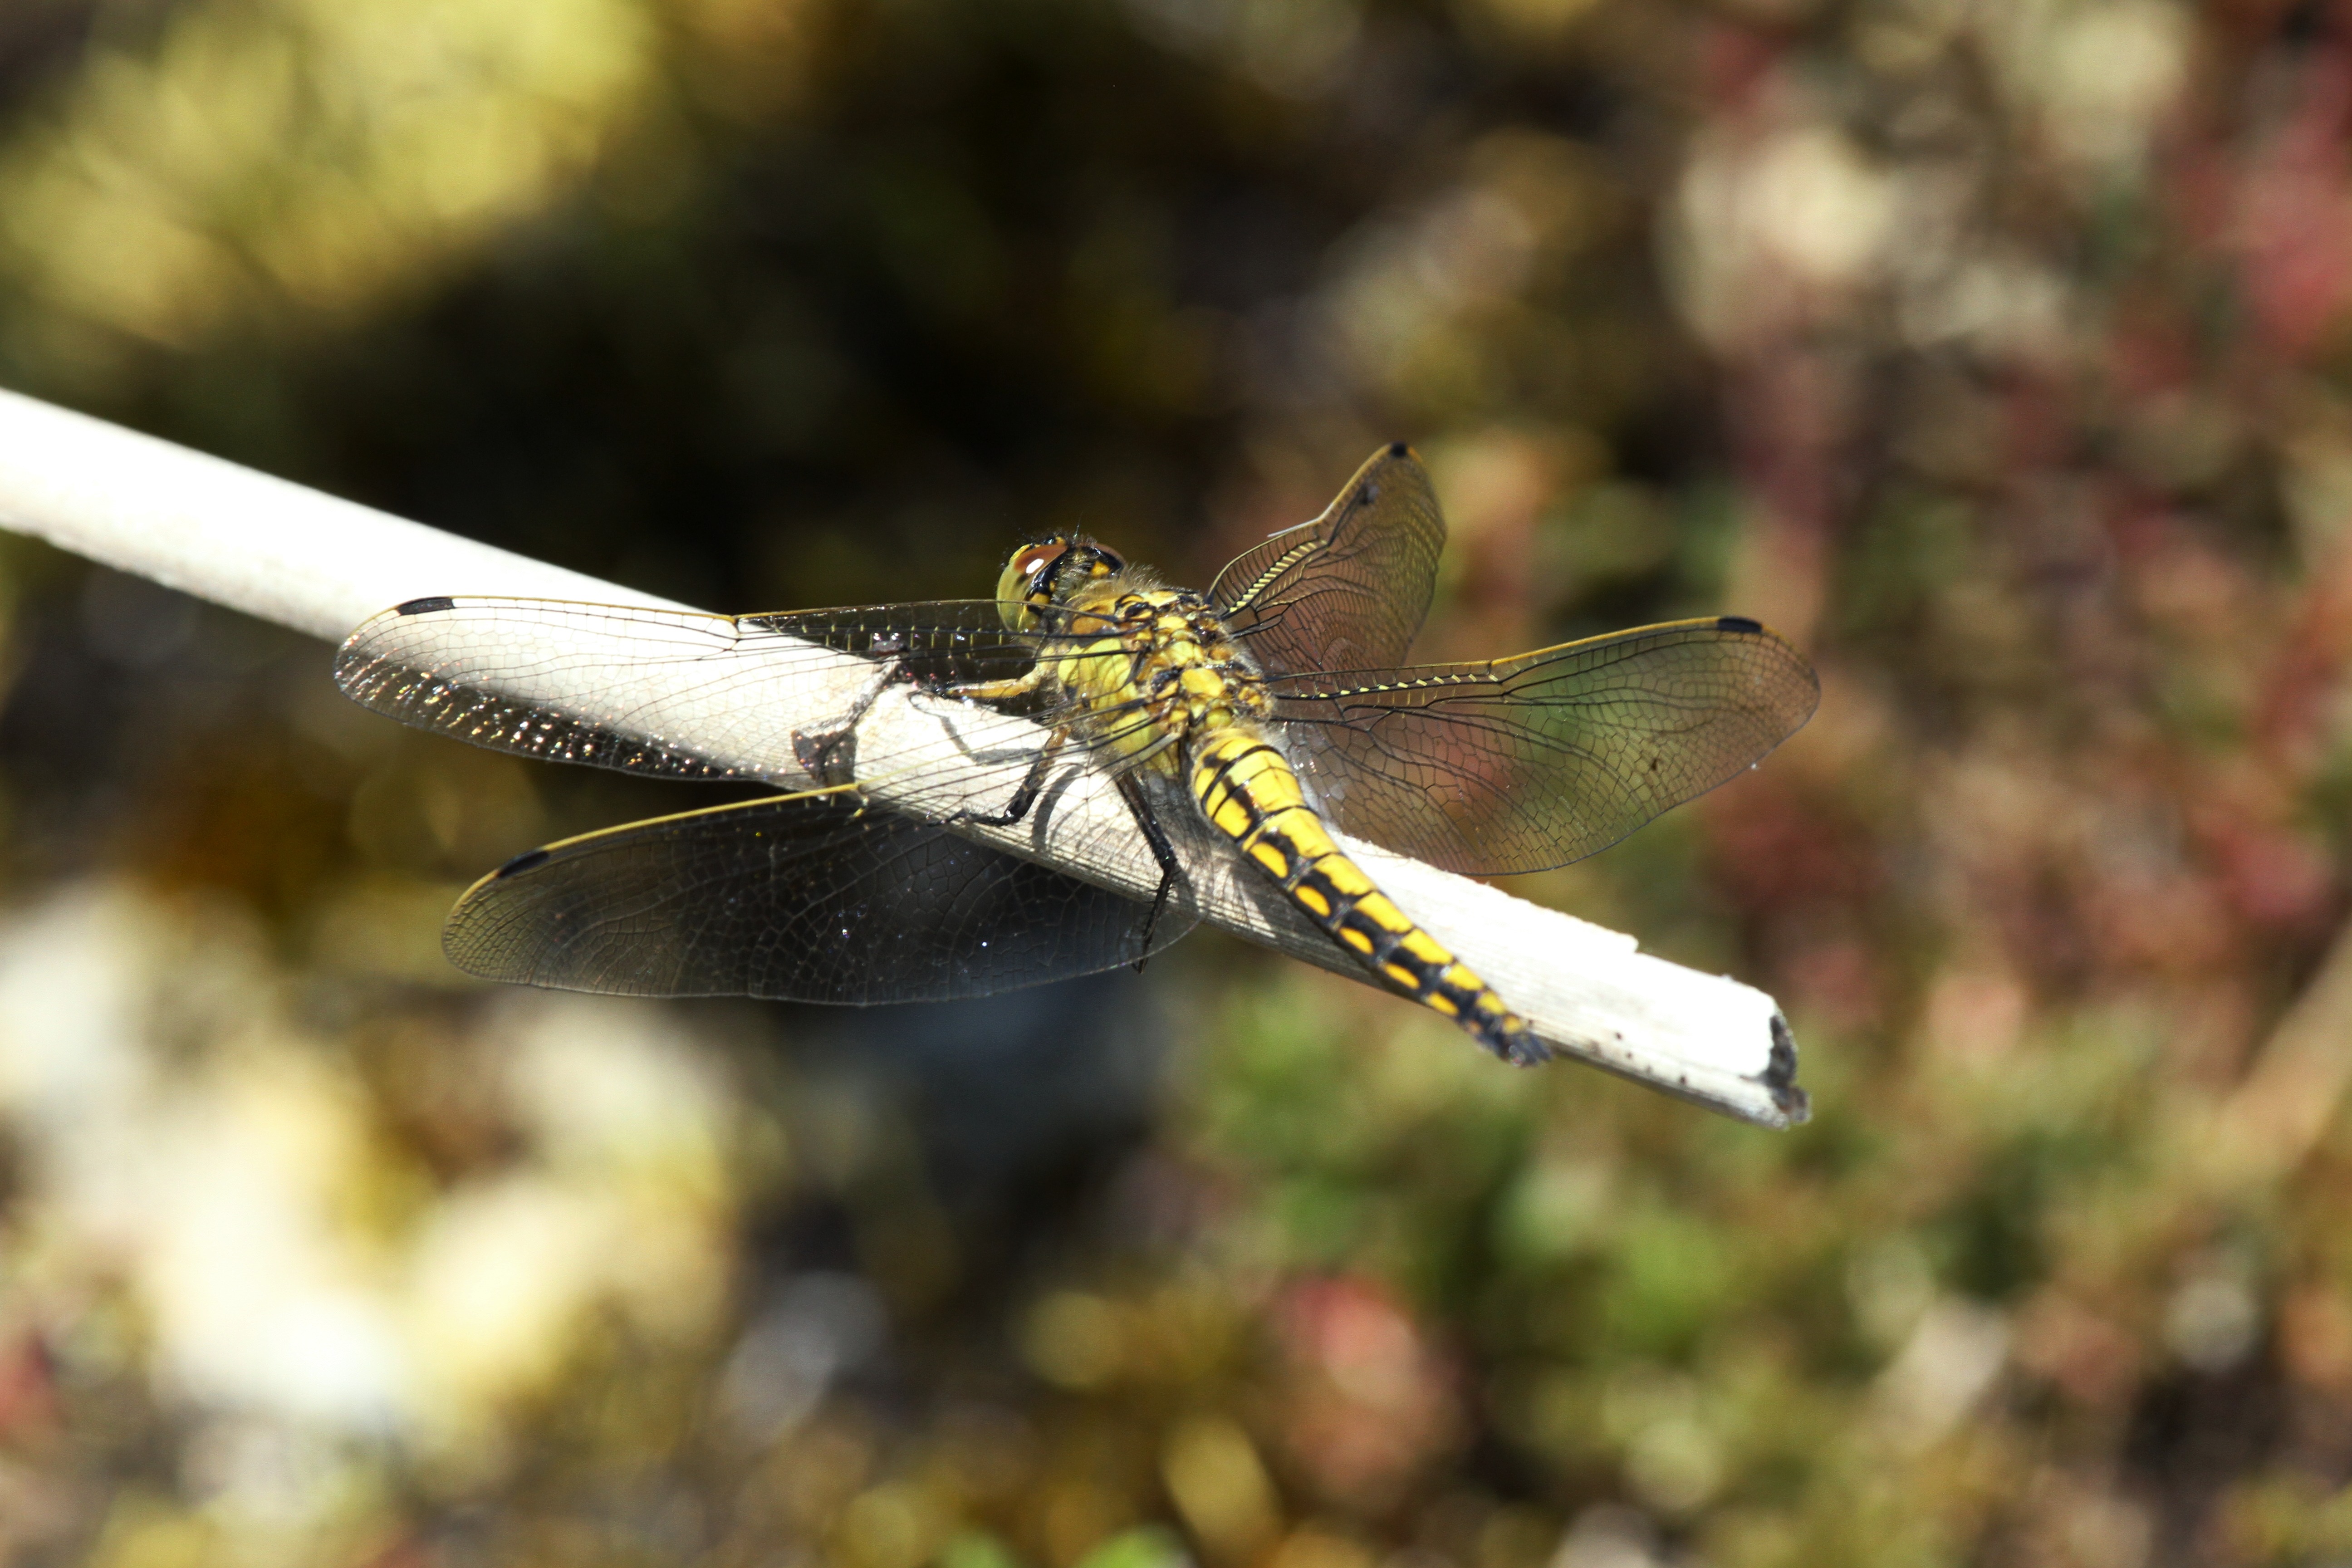
water, nature, wing, air, lake, fly, pond, green, insect, predator, yellow, speed, fauna, invertebrate, close up, bank, dragonfly, acrobatics, flight insect, macro photography, arthropod, probe, dragonflies and damseflies, net winged insects, source virgin, two striped, komplexaugen